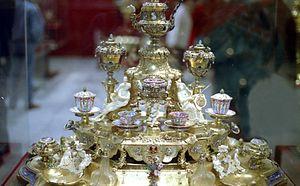
Johann Melchior Dinglinger, né le 26 décembre 1664 à Biberach an der Riß et mort le 6 mars 1731 à Dresde, est un orfèvre à la cour du prince électeur Auguste II de Pologne.
Grünes Gewölbe est le nom allemand du musée renfermant la plus importante collection de trésors en Europe, fondée en 1723 par le prince-électeur de Saxe Frédéric Auguste II, dit Auguste le Fort. Il est maintenant situé dans le château de la Résidence de Dresde en Saxe et fait partie des Collections nationales de Dresde.